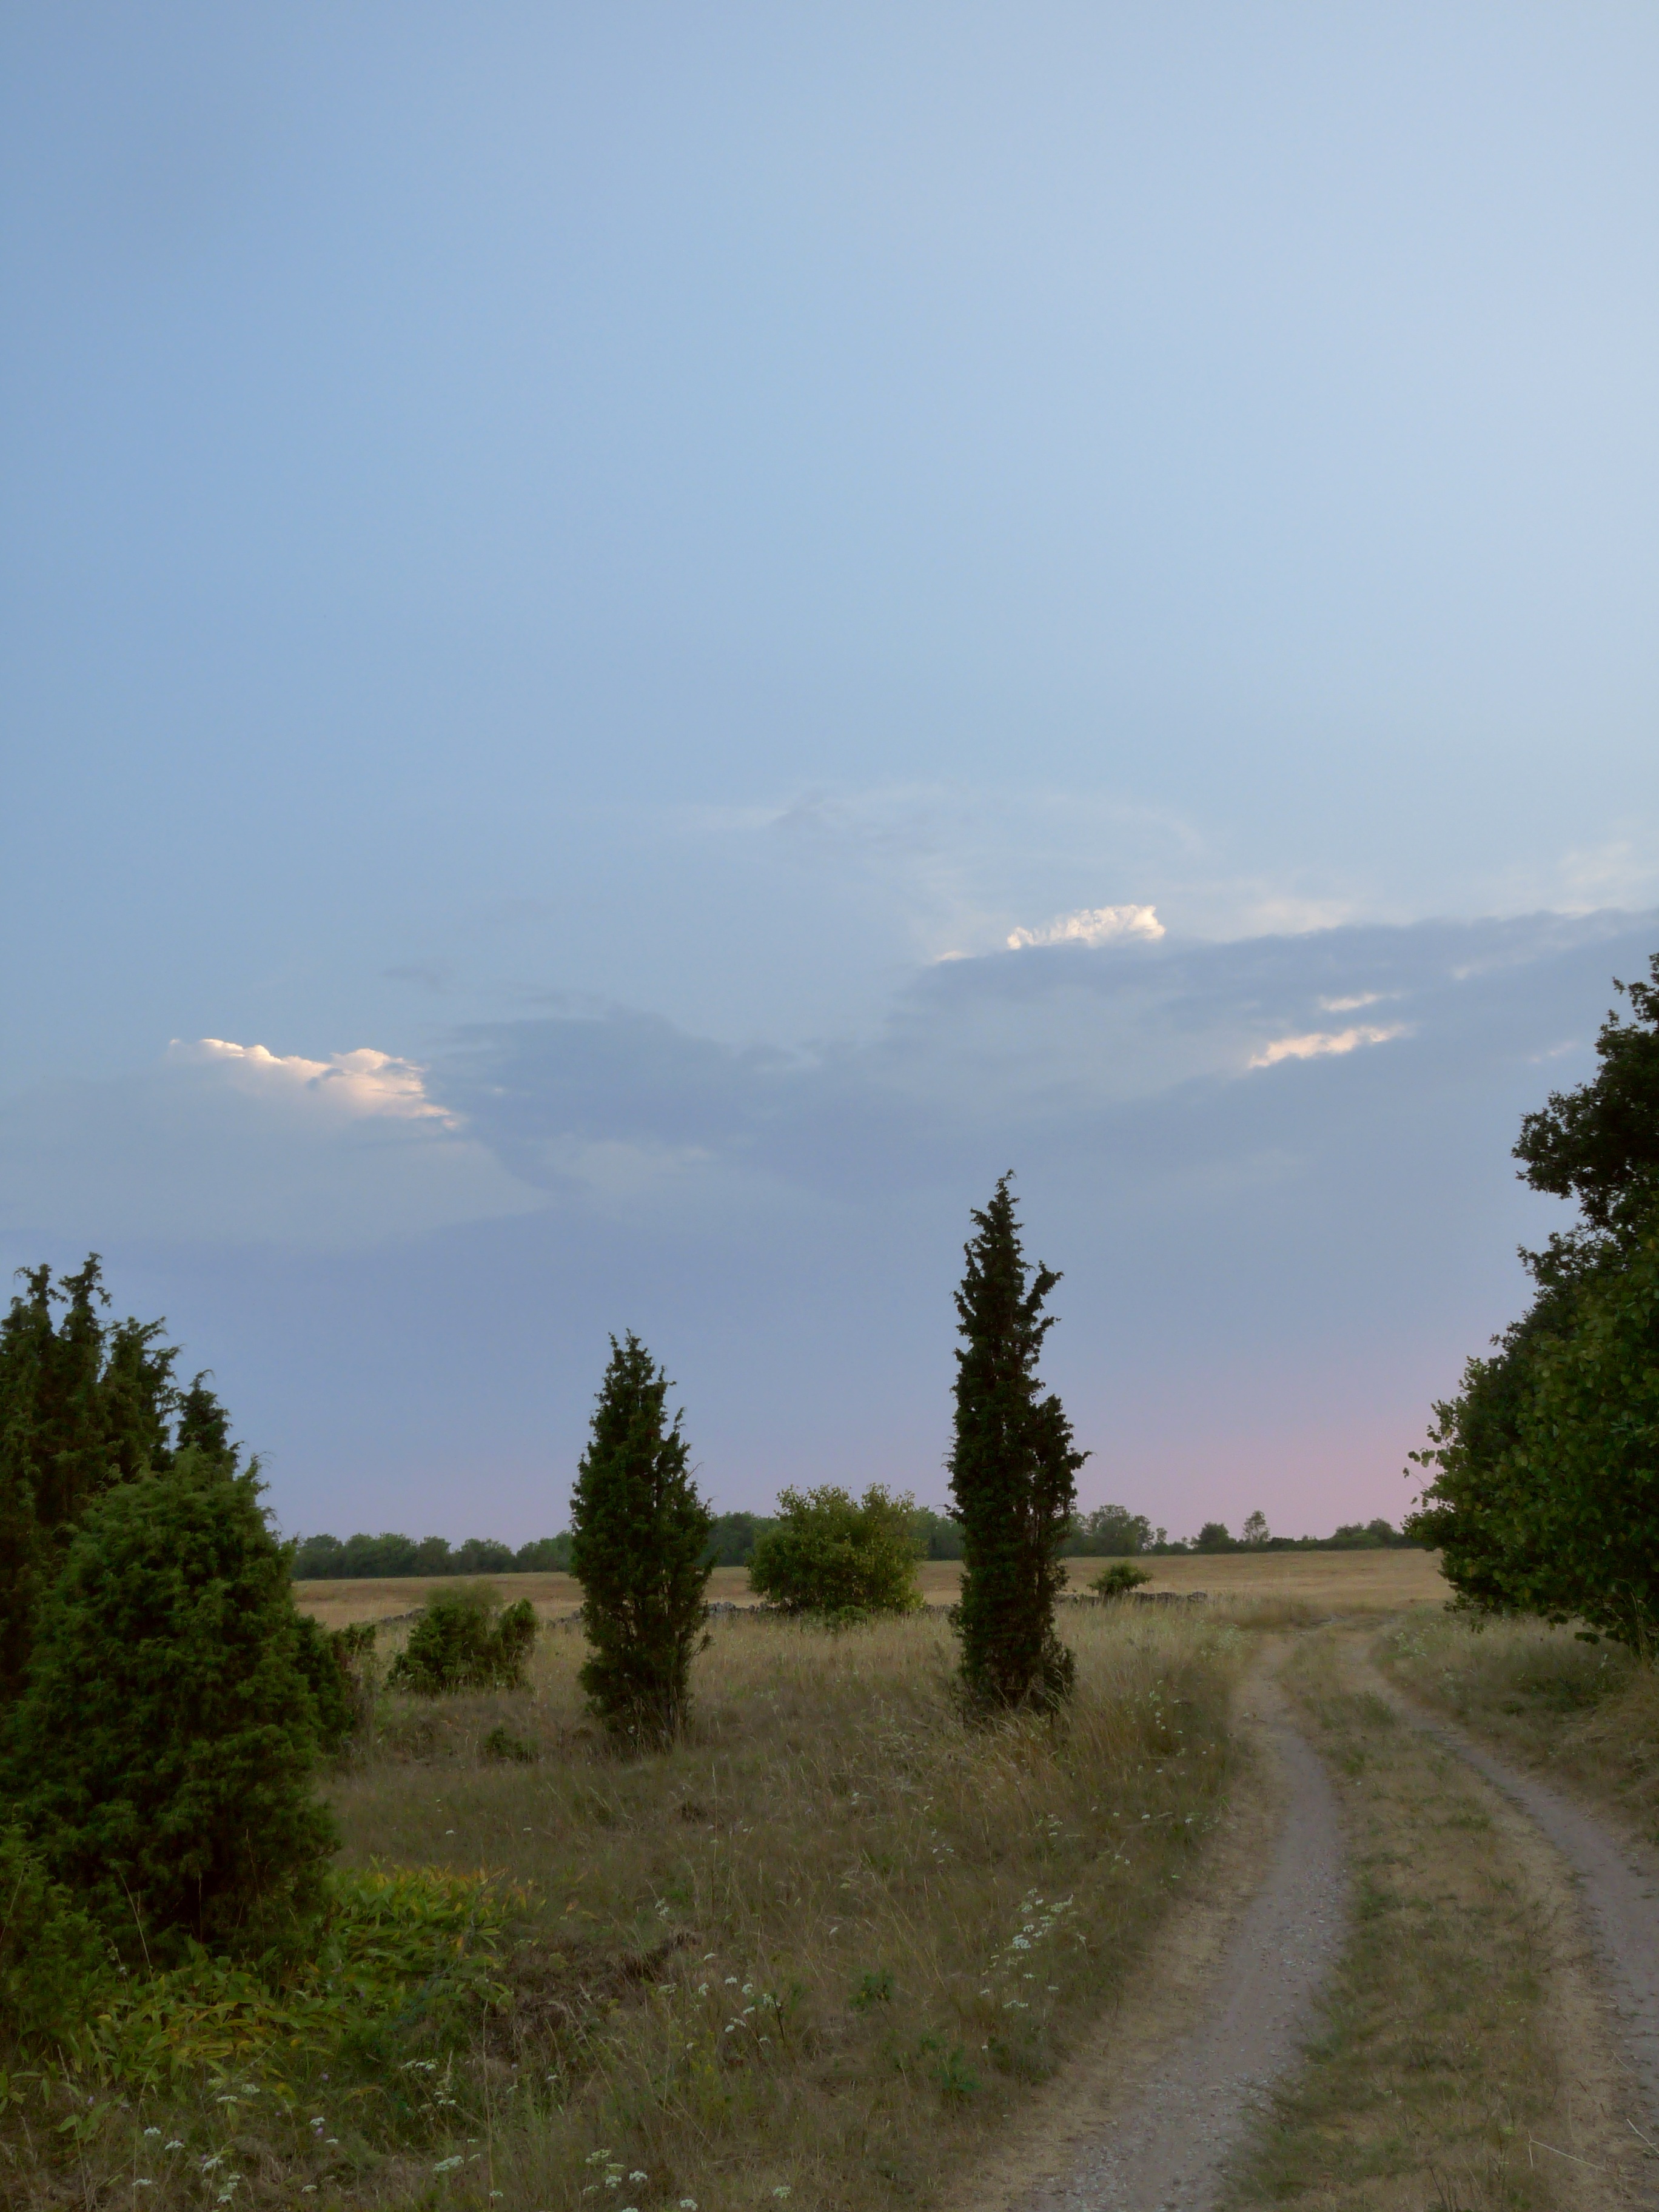
landscape, tree, nature, grass, horizon, wilderness, mountain, cloud, sky, sunset, road, morning, hill, summer, rural, ridge, road trip, infrastructure, juniper, plateau, estonia, habitat, ecosystem, rural area, gravel road, natural environment, atmospheric phenomenon, woody plant, mountainous landforms, saaremaa island